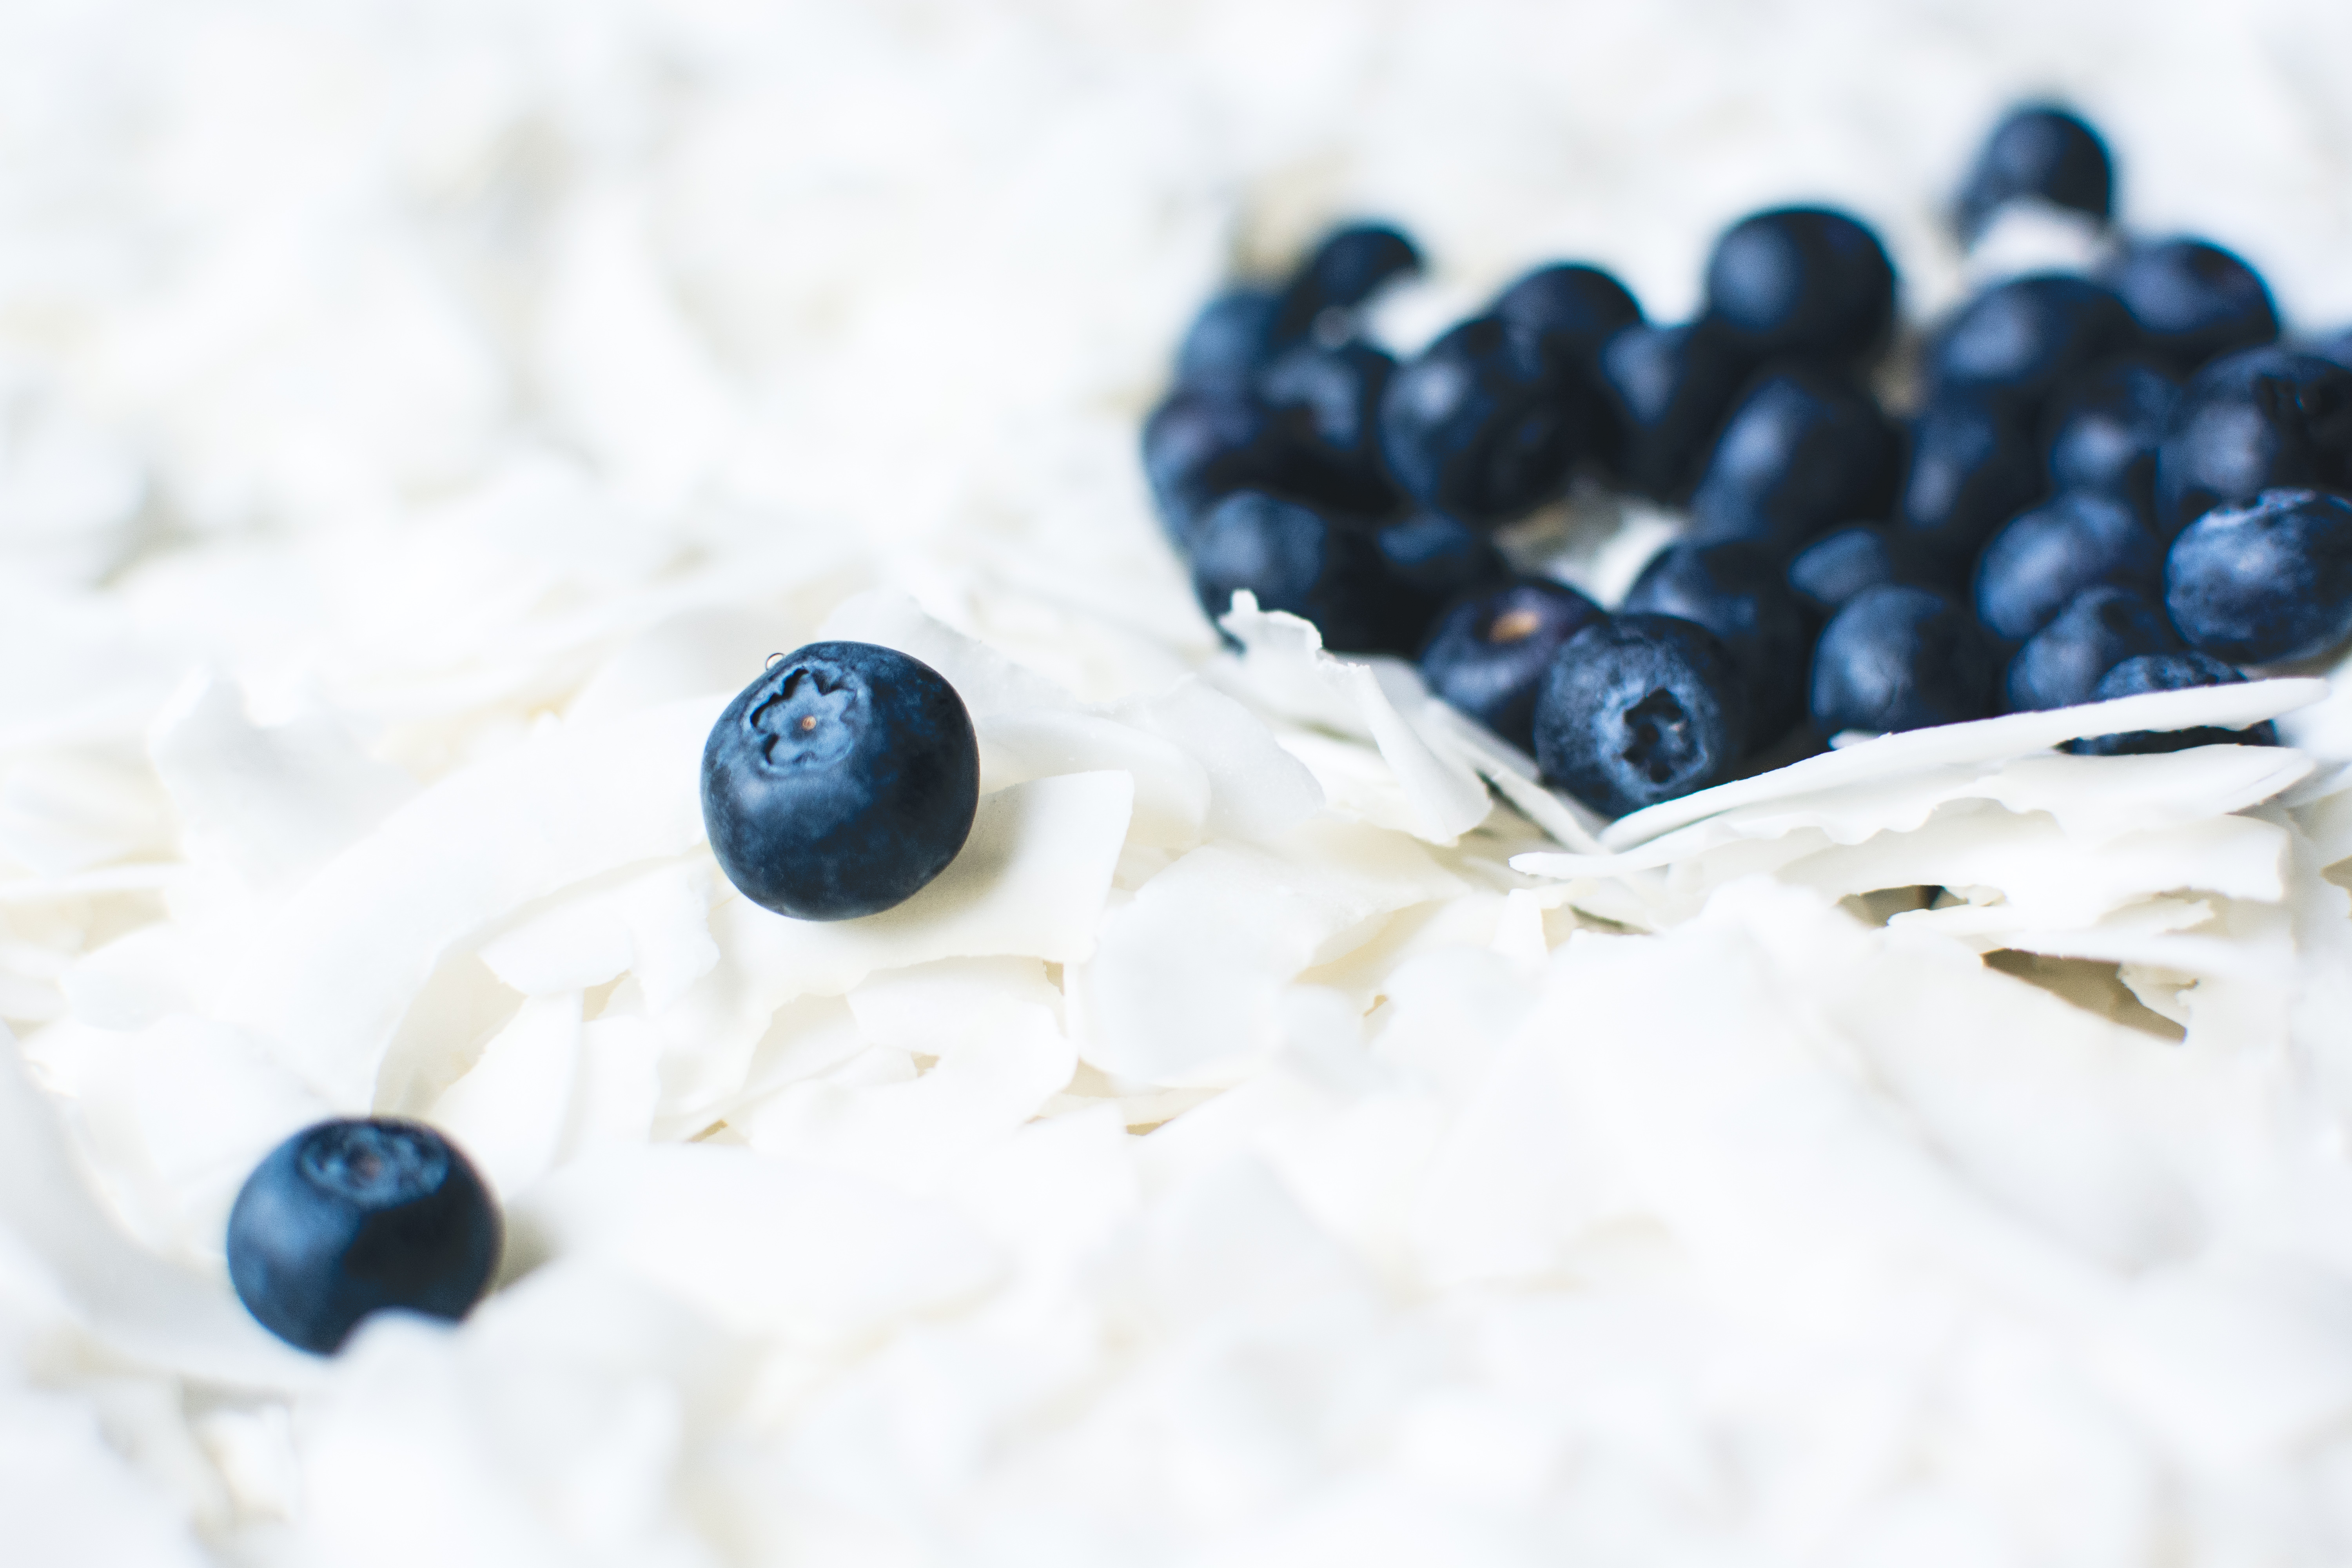
blueberry, food, berry, bilberry, pavlova, superfood, fruit, cream, dairy, cuisine, plant, dessert, dish, ingredient